Mohammad Aman

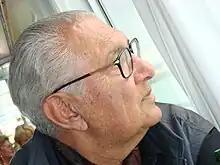
Dr Aman in Zurich

Aman was born in Kabul, Afghanistan on 4 May 1929, an only child. He attended Nejat High School (now known as Amani High School) from 1936 – 1948. In 1949, he was the recipient of a government scholarship for further studies in Zurich, Switzerland. He completed his studies with a PhD from the University of Zurich. His PhD dissertation was on German credit policy after World War II.